Lettuce club

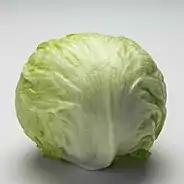

A lettuce club is a student organization that holds events in which members compete to be the first to finish eating an entire head of lettuce. Originating at the Maine School of Science and Mathematics, the phenomenon of lettuce clubs spread after being mentioned in a viral Tumblr post.